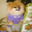
Label: dog